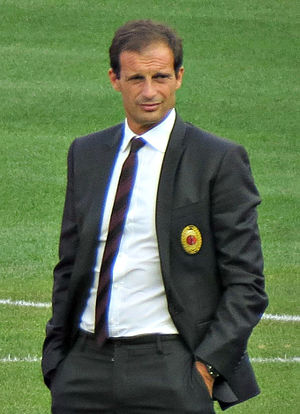
Massimiliano Allegri
Massimiliano Allegri
Massimiliano Allegri er tidligere forboldspiller og tidligere cheftræner for bl.a. de italienske fodboldklubber AC Milan og Juventus F.C..